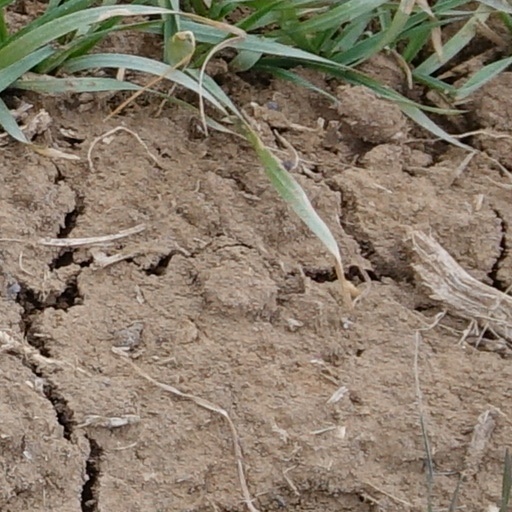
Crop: wheat